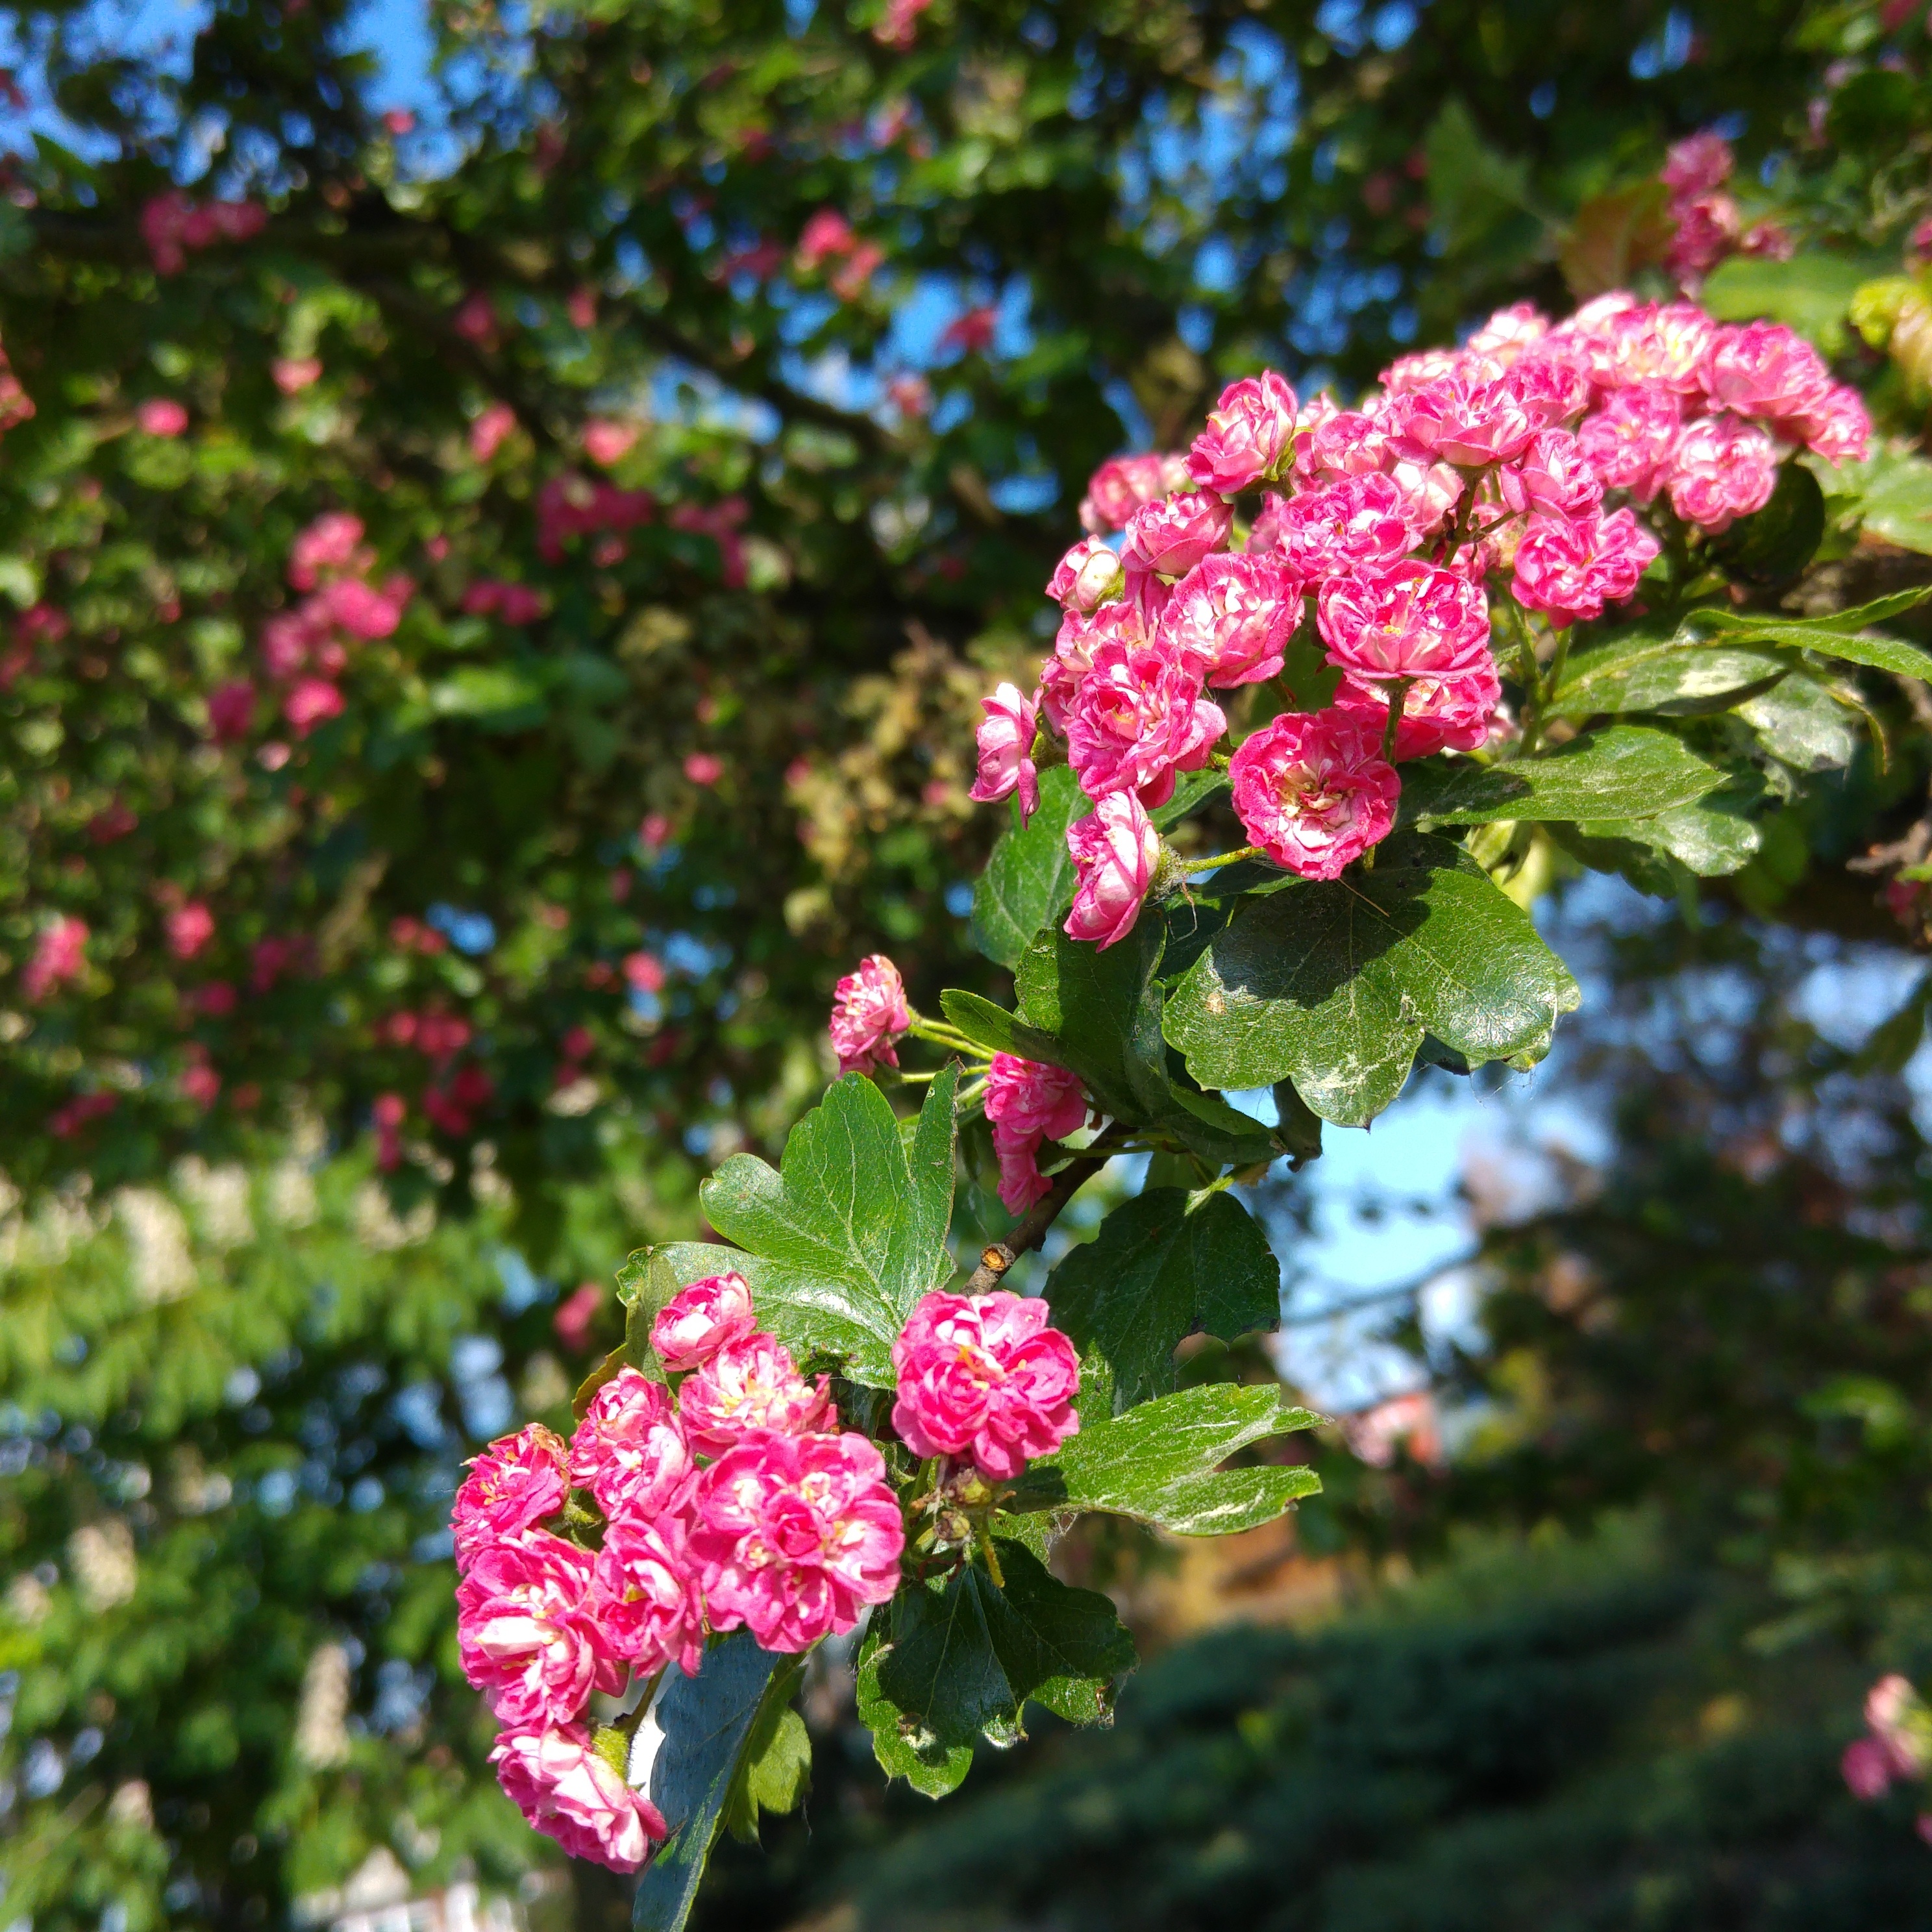
tree, nature, branch, blossom, plant, leaf, flower, spring, evergreen, autumn, botany, garden, closeup, pink, flora, hydrangea, wildflower, flowers, shrub, viburnum, beauty, flowering tree, flowering plant, rose family, hydrangeaceae, buds in bloom, woody plant, land plant, pink hawthorn, blooming hawthorn